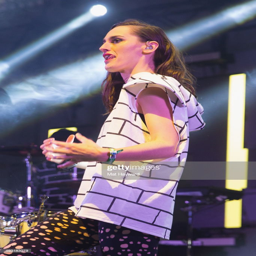
synthpop artist performs on stage during festival .